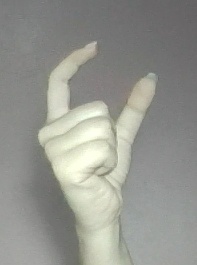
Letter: nun